Whitebridge, Scotland

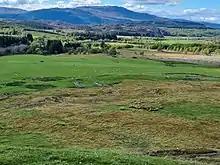
The abandoned settlement of Duntirhal which lies west of Beinn Sgurrach in Whitebridge.

The village's name comes from the old bridge over the River Fechlin which flows past the village. The old bridge, known as the "Whitebridge" due to the colouring of its stonework, was constructed in 1732 under the overall supervision of General Wade as part of a wider scheme to construct a military road through the area, in an attempt to suppress further Jacobite uprisings. The bridge construction was likely supervised locally under William Caulfield, a subordinate of Wades. The road is now the B862 and is the primary road through the village. A new rubble faced concrete road bridge was added in the 1930s alongside the old bridge. The old bridge is still accessible to pedestrians.